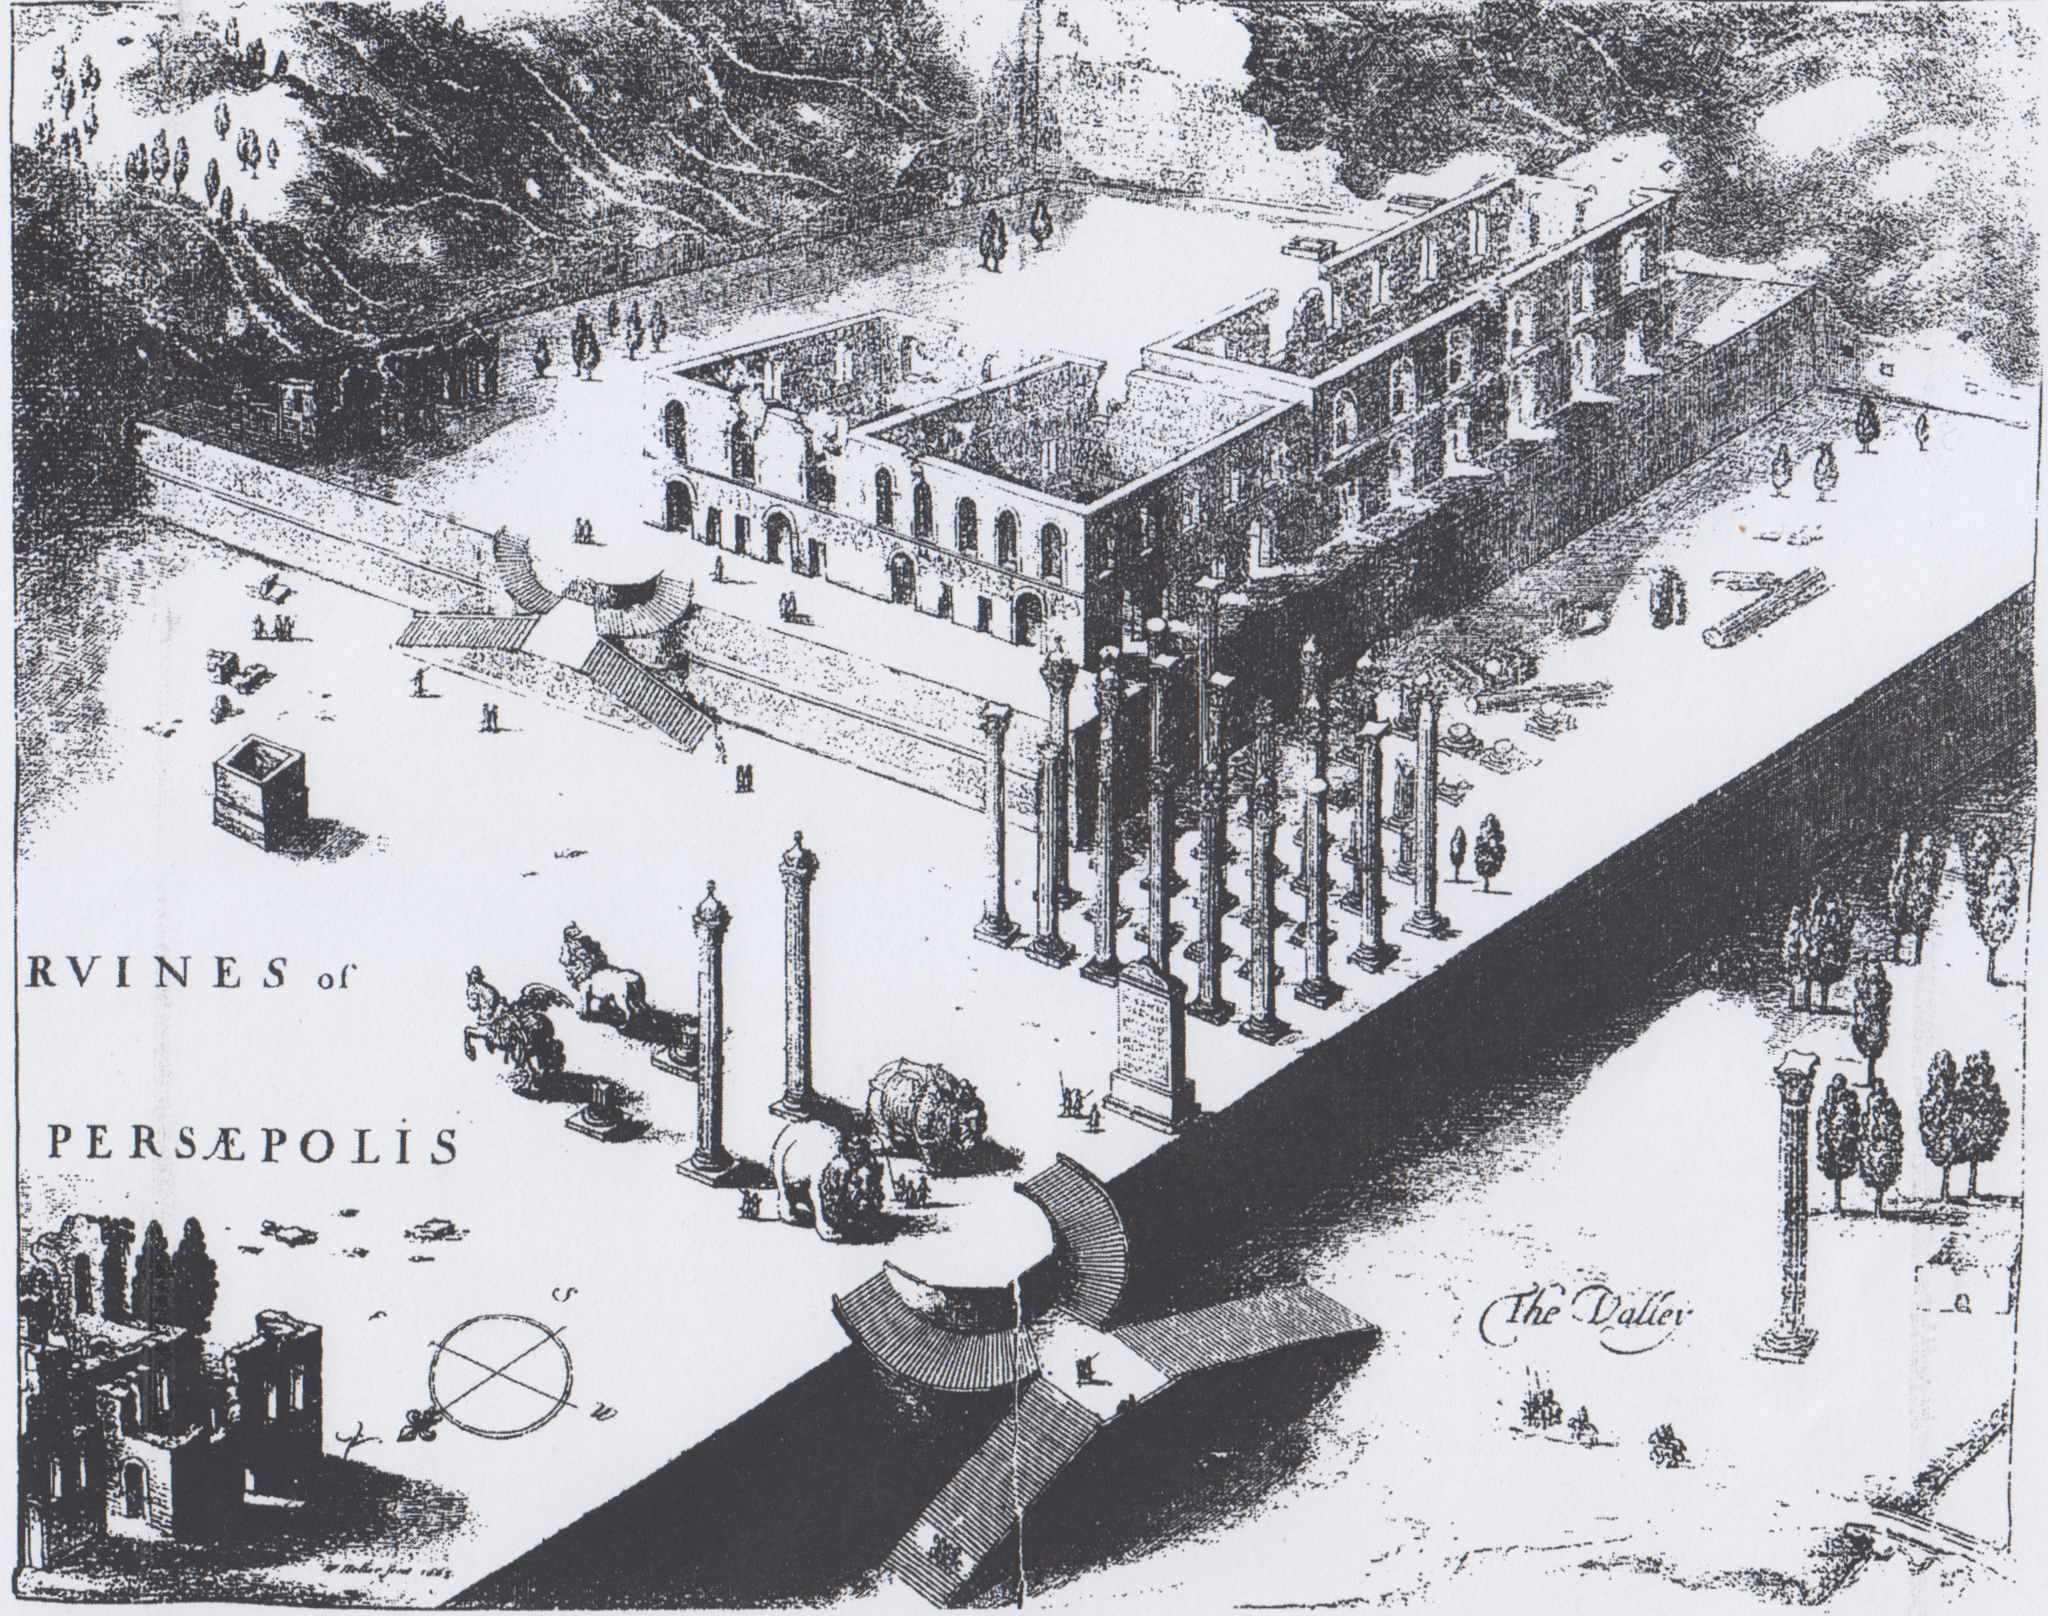
Title: Persepolis herbert 1677
Description: گراوور هولار از تخت جمشید (هربرت 1677)
Date: 1677
Categories: Thomas Herbert, PD-old-70-expired, CC-PD-Mark, Drawings of Persepolis, Persepolis in art, Persepolis in the 17th century, PD-old missing SDC copyright status